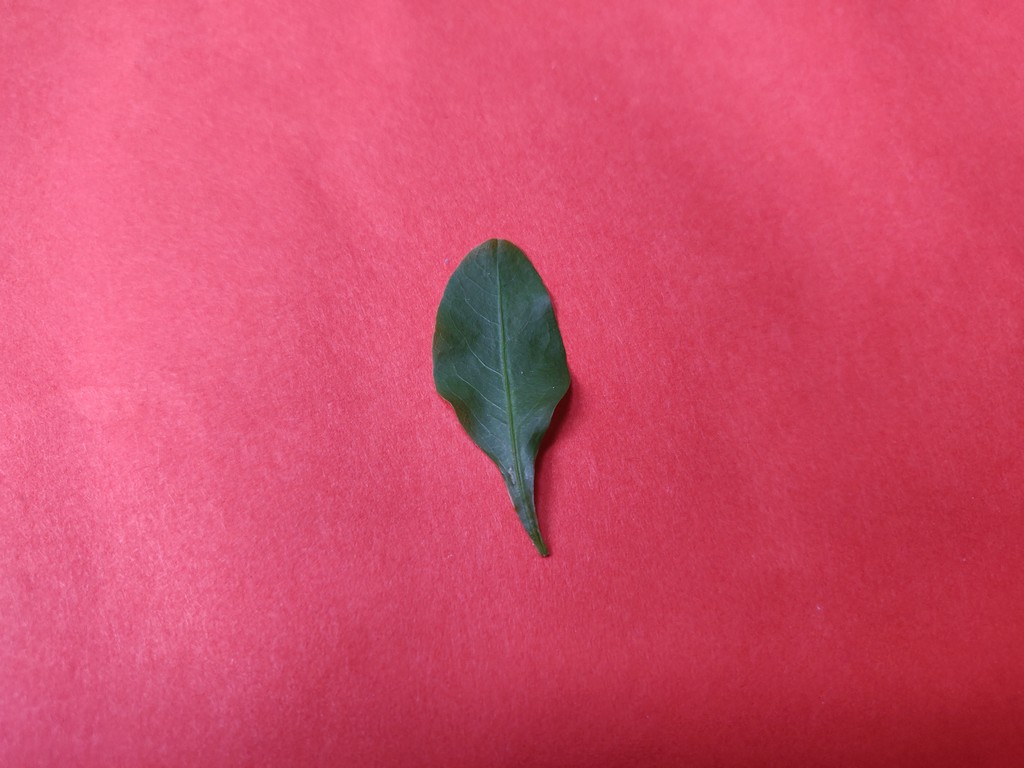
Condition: Healthy
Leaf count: single
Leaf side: front